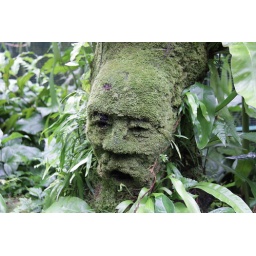
This face is at the base of a tree in the mist house.